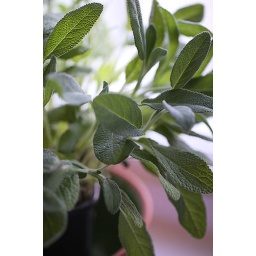
Sage plant on my kitchen window sill is a nice reminder that gardening season is right around the corner.